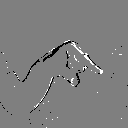
ASL letter: q